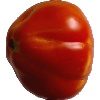
Label: Tomato 1